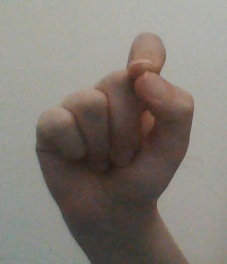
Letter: fa